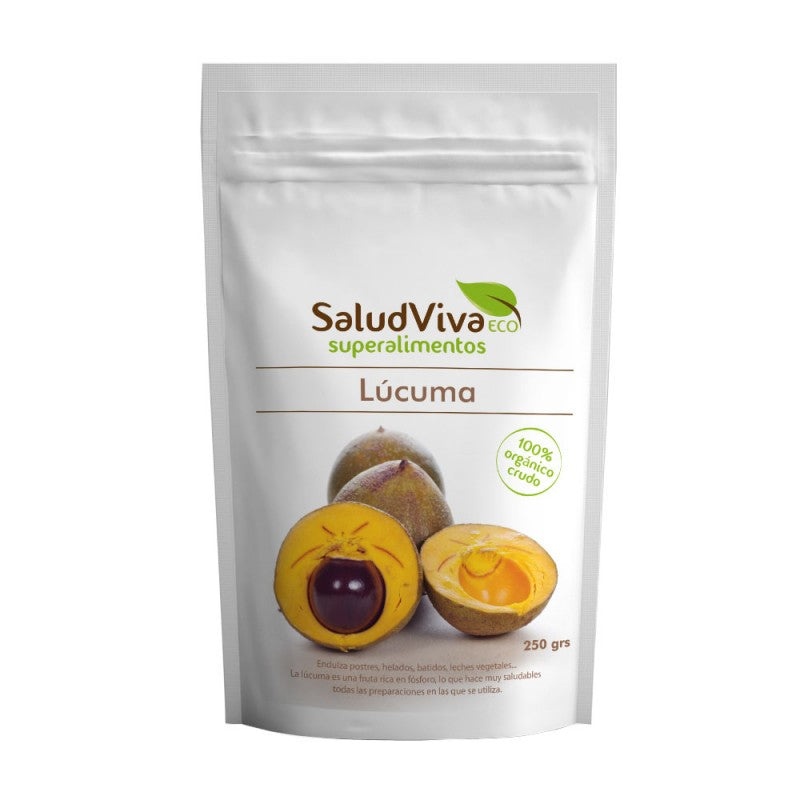
Lúcuma en Polvo ECO, 250gr  - Salud Viva
Lúcuma en polvo 250gr La Lúcuma (Pouteria lucuma) es una fruta muy valiosa procedente del Perú. Está considerada el Gourmet de los endulzantes por los chefs y está cada vez más presente en las reposterias de todo el mundo. Sus propiedades organolépticas se ven aumentadas gracias a sus propiedades nutritivas. Beneficios: Declaraciones aprobadas en Reglamento 432/2012 Los micronutrientes de la lúcuma contribuyen a: -Contribuye al metabolismo energético normal. -Contribuye al funcionamiento normal de las membranas celulares. -Contribuye al mantenimiento de los huesos en condiciones normales. -Contribuye al mantenimiento de los dientes en condiciones normales. ANÁLISIS NUTRICIONAL (por 100 grs) Energía.......................................................1566 kj / 369 kcal. Grasas...........................................................1,1 g. de las cuales saturadas.................................0,3 g. Hidratos de carbono.....................................85,3 g. de los cuales azúcares................................14,6 g. Fibra.................................................................2 g. Proteínas.....................................................3,46 g. Sal.................................................................0,2 g. ANÁLISIS NUTRICIONAL DETALLADO (100 grs) Fósforo Modo de empleo: Endulzar postres, líquidos, batidos, leches vegetales, helados... Vegano, sin gluten, sin lactosa, sin azúcares Ingredientes: Polvo de Lúcuma 100% procedente de agricultura ecológica.
Brand: SALUD VIVA
Category: Food, Beverages & Tobacco > Food Items > Fruits & Vegetables > Fresh & Frozen Vegetables > Cardoon